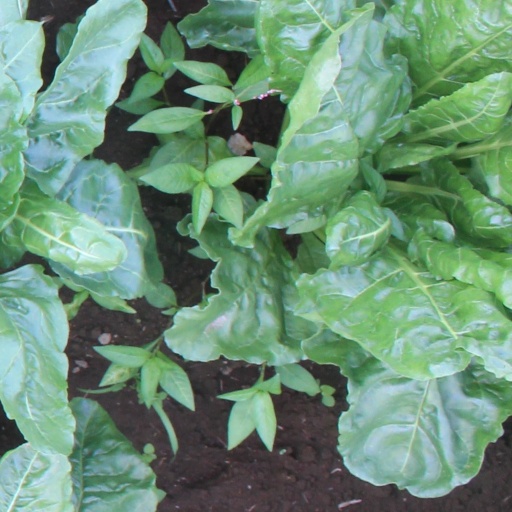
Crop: sugar beet